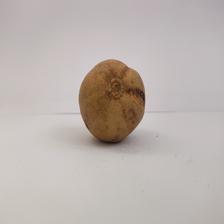
Size: Spoiled